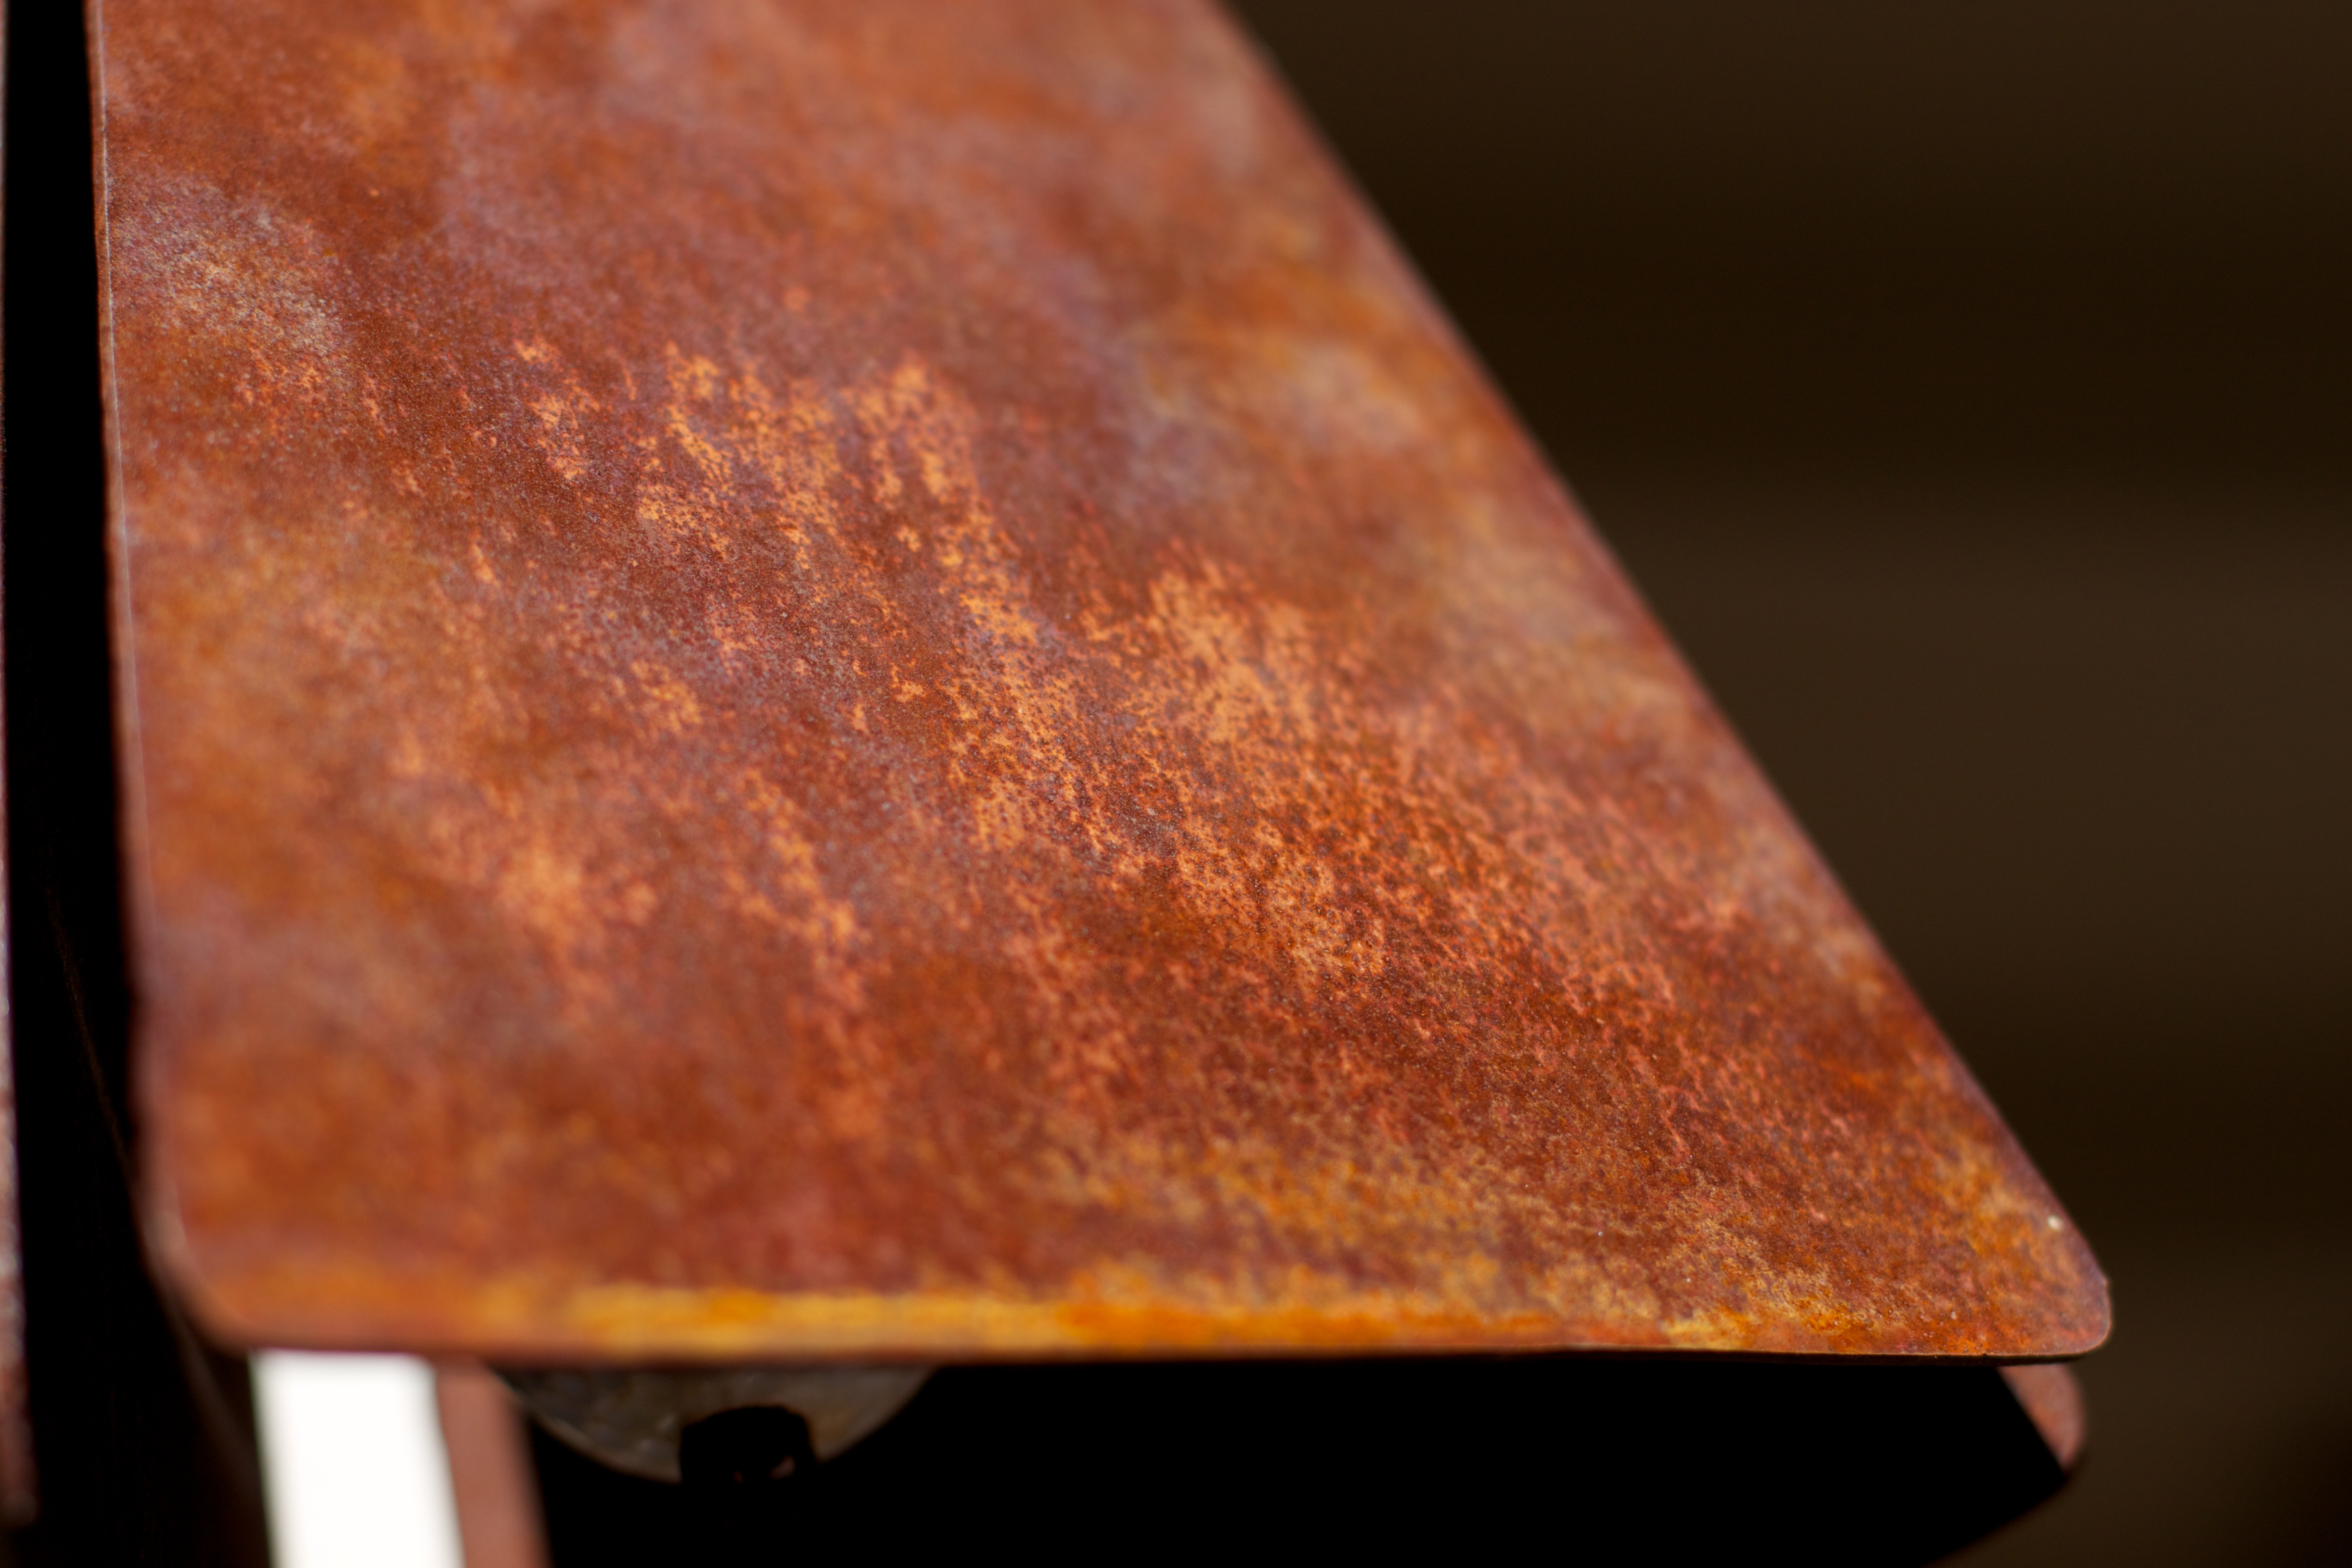
wood, rust, weapon, material